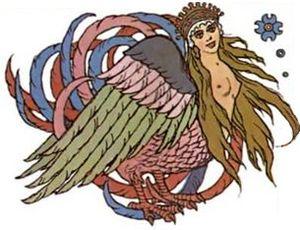
L’Alkonost est une créature mythologique slave que l’on trouve plus particulièrement dans les légendes russes. Elle a la tête et le buste d’une très belle femme et le corps d’un oiseau. Elle est un des oiseaux prophétiques du folklore russe avec Sirin et Gamayun. Le nom Alkonost vient du demi-dieu grec Alcyone transformé par les dieux en martin-pêcheur. Elle est aussi associée au dieu du soleil Khors.